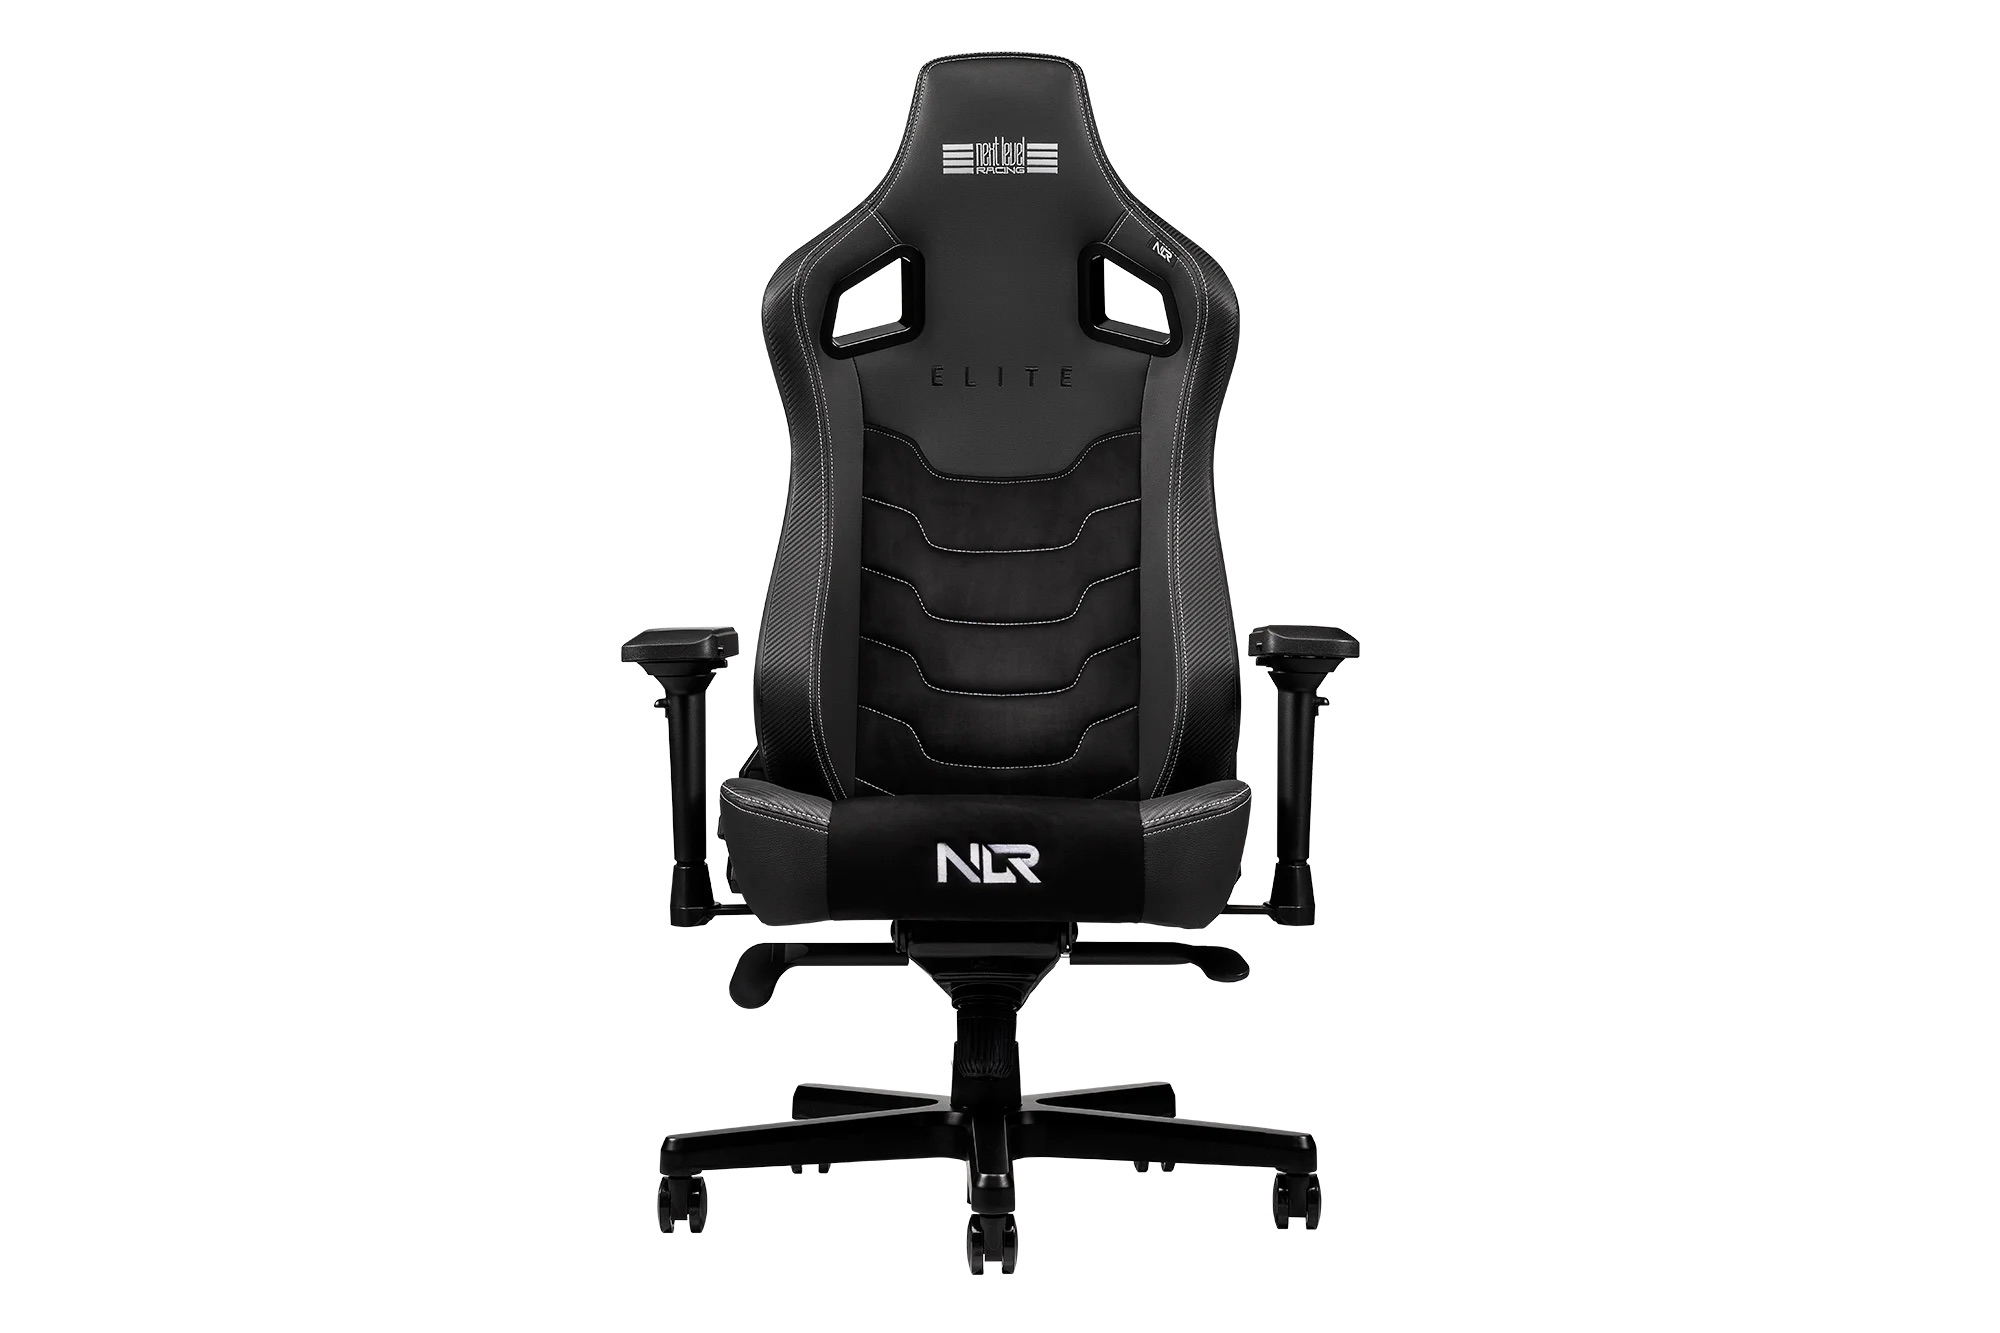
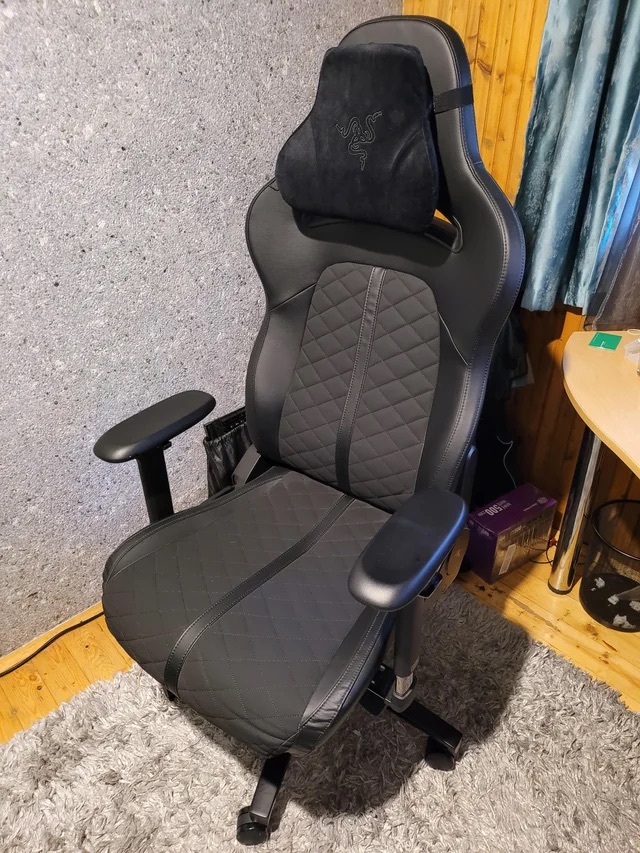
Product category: items_chair
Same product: no